Districts of Malta

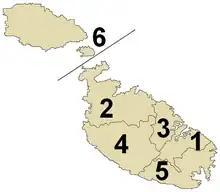
Statistical Districts of Malta. Note: indexed here as 6, Gozo and Comino is a Statistical Region in its own right

Malta is for non-local government purposes divided into districts as opposed to the local government regions at the same level. The three main types of such districts – statistical, electoral at national level, and policing – have no mainstream administrative effect as the regions and local councils function as the only administrative divisions of the country.